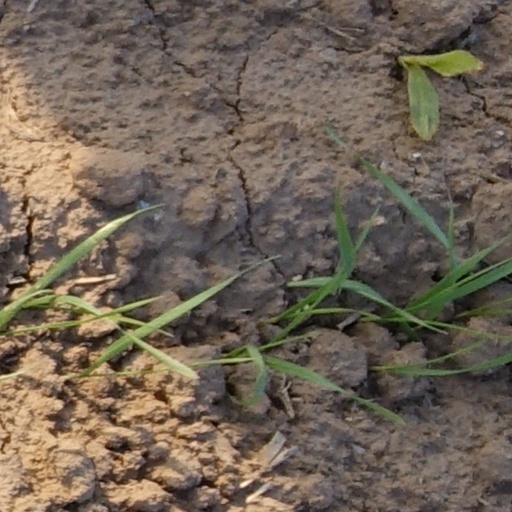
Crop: wheat